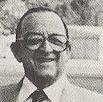
Age: 59